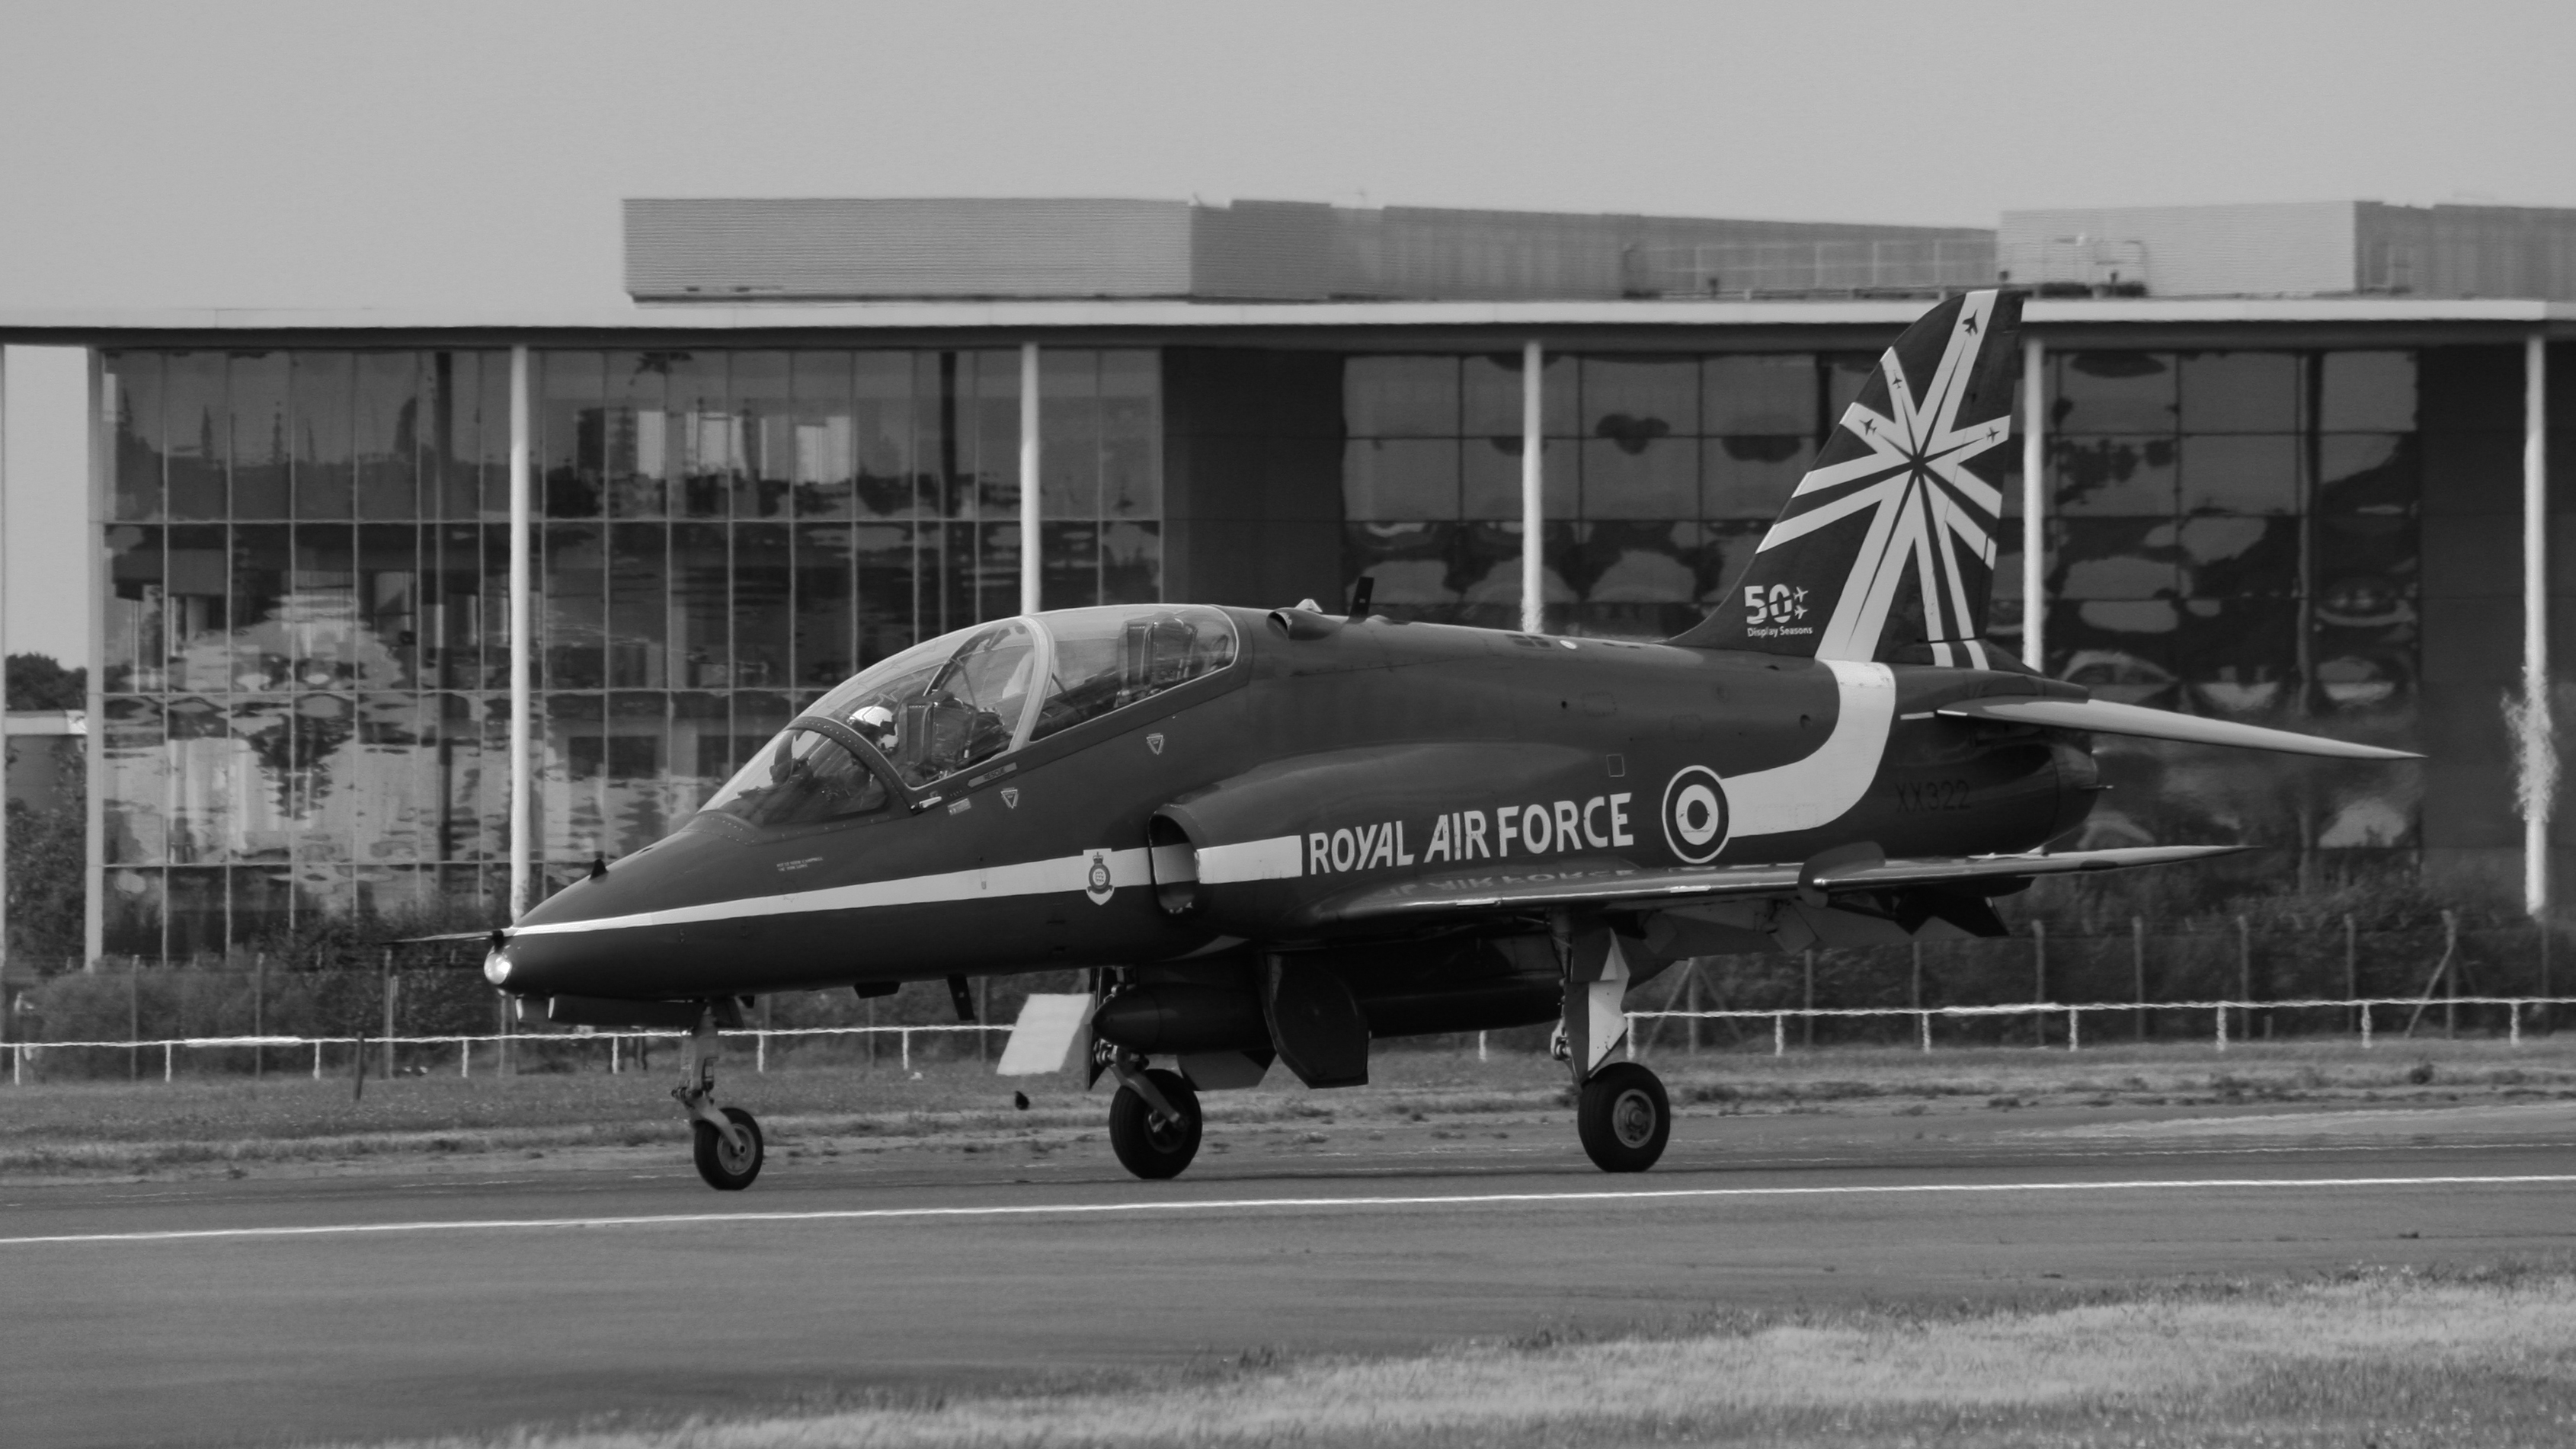
black and white, glass, building, airport, airplane, plane, aircraft, taxi, military, jet, canopy, vehicle, aviation, flight, hawk, monochrome, bw, blackandwhite, pilot, runway, wheels, landing, farnborough, farnboroughairshow, royalairforce, redarrows, t1a, air force, jet aircraft, fighter aircraft, military aircraft, monochrome photography, atmosphere of earth, aircraft engine